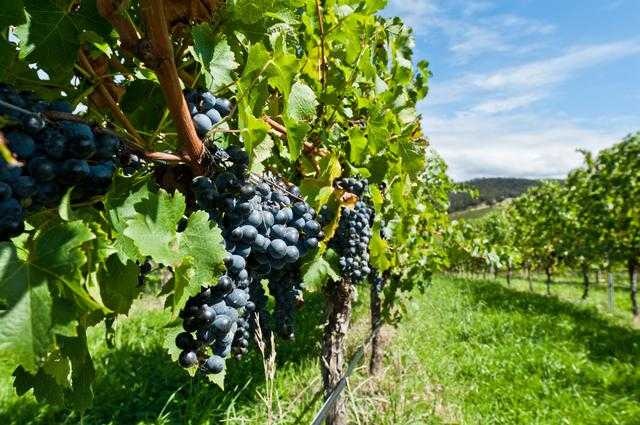
Label: Grapes